Lithuania men's national basketball team

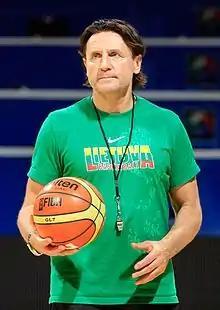
EuroBasket 1995 was the last international tournament for Olympic champion Valdemaras Chomičius.

During the qualifiers for EuroBasket 1993, Lithuanian basketball had its biggest disappointment. Missing Arvydas Sabonis but still with most of the bronze medal squad, Lithuania played in a three team group in Wrocław, and beat hosts Poland but lost to Belarus, being eliminated by the fellow former United Republic. It remains Lithuania's only absence following independence. However, this fiasco encouraged the creation of the first professional basketball league in Lithuania.